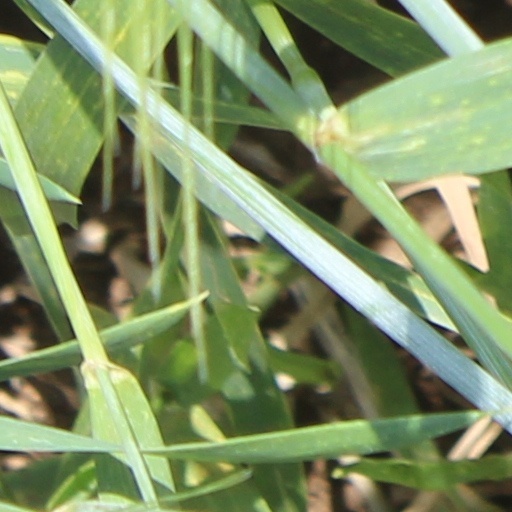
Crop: wheat